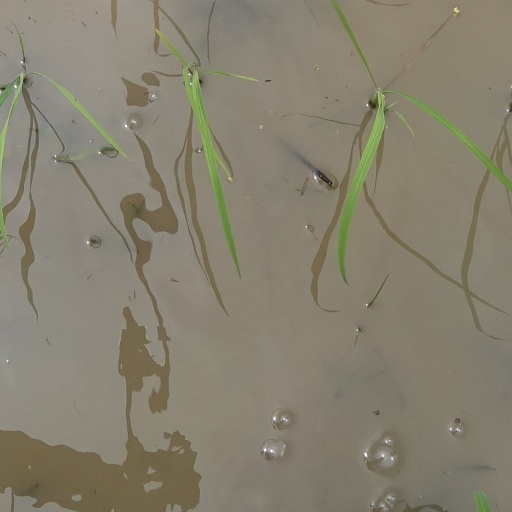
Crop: rice